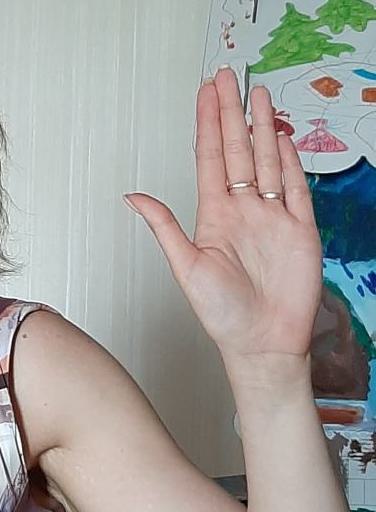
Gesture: stop